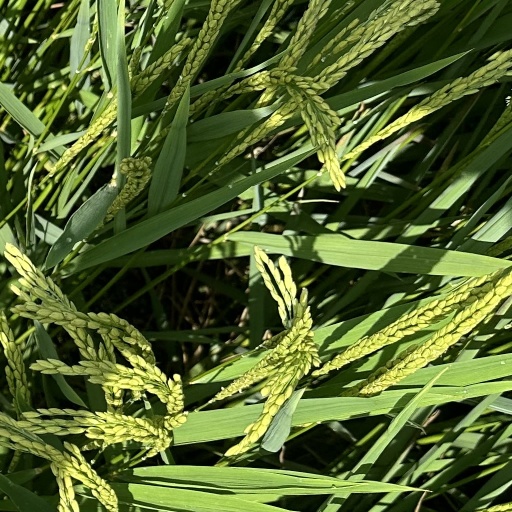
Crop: rice